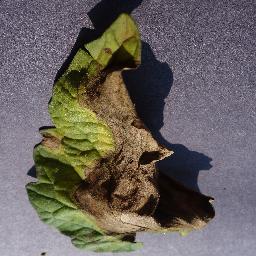
Label: Tomato___Late_blight